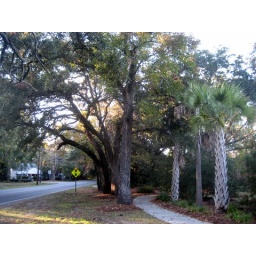
street in front of my house